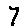
Label: 7